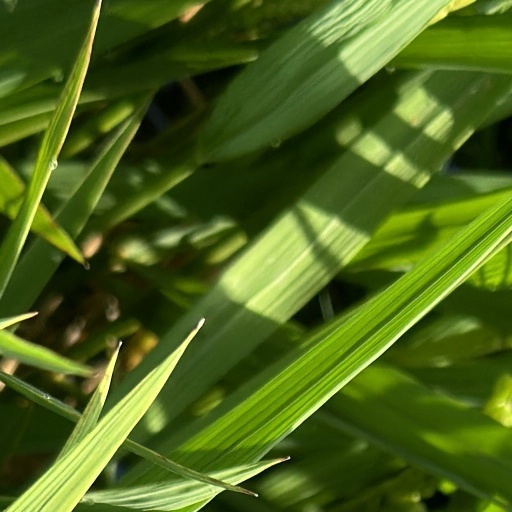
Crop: rice